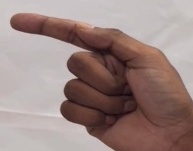
ASL sign: G